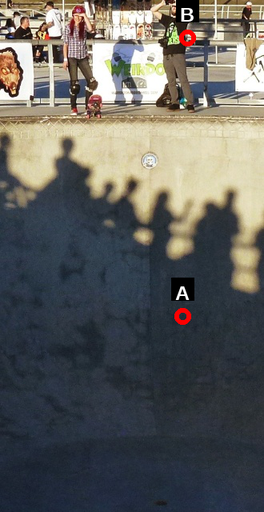
Question: Two points are circled on the image, labeled by A and B beside each circle. Which point is closer to the camera?
Select from the following choices.
(A) A is closer
(B) B is closer
Answer: A